Evgeny Kuznetsov (diver)

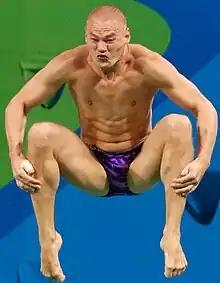
Kuznetsov at the 2016 Summer Olympics

Evgeny Vladimirovich Kuznetsov (born 12 April 1990) is a Russian diver. At the diving portion of the 2011 World Aquatics Championships he won a bronze in the 3 m springboard, and was the part of the pair who won the silver medal in the 3 m synchronised springboard.